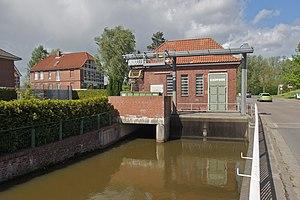
Jork (Borstel (Jork)), Allemagne: Ecluse de drainage de la Zester